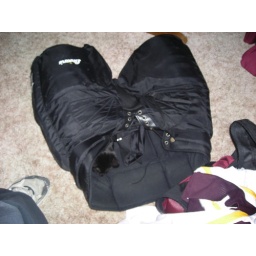
My youngest cat likes to sleep in my hockey pants